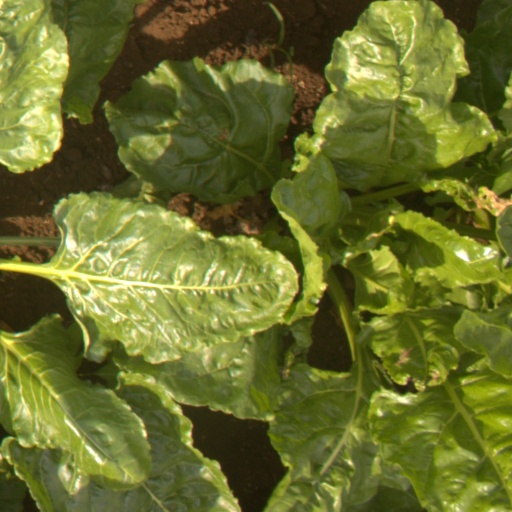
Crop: sugar beet